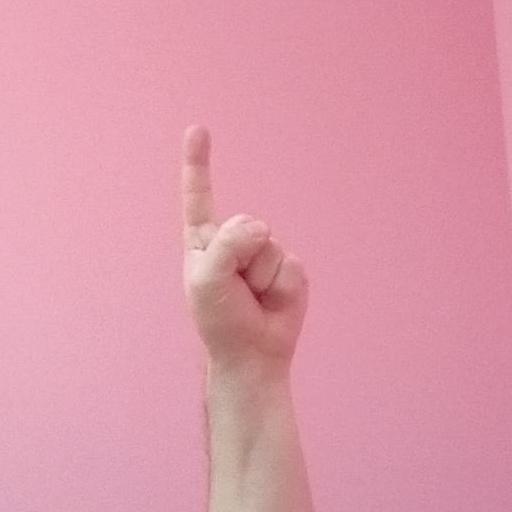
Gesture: one